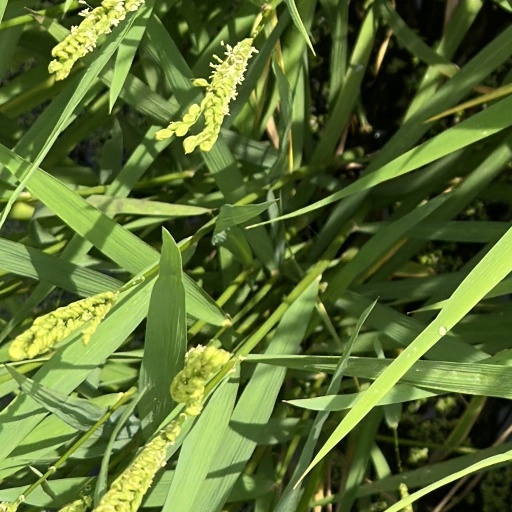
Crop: rice